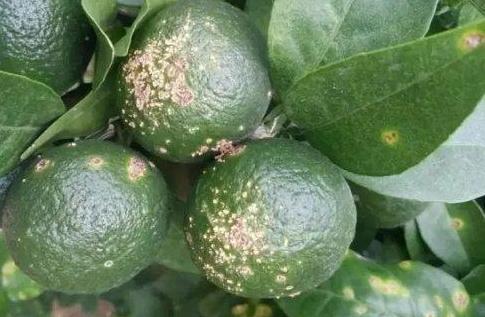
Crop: unknown
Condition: citrus_citrus_canker